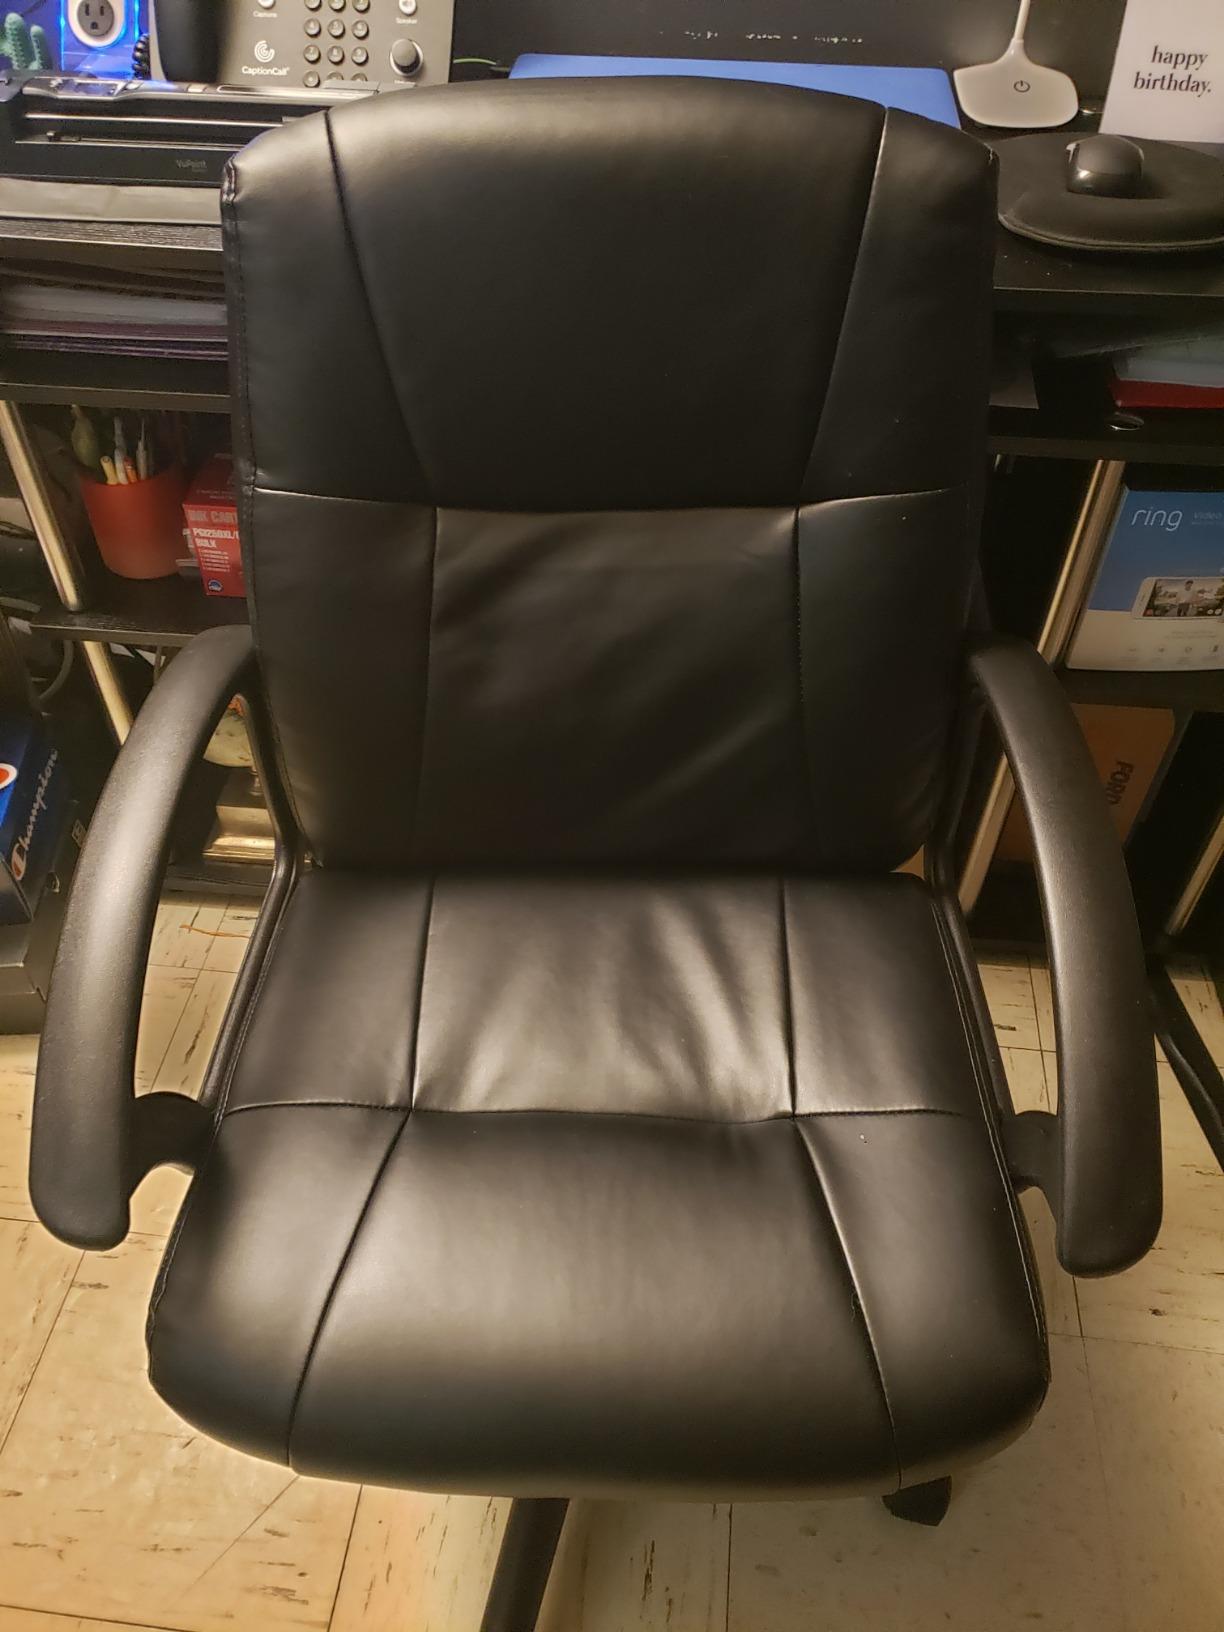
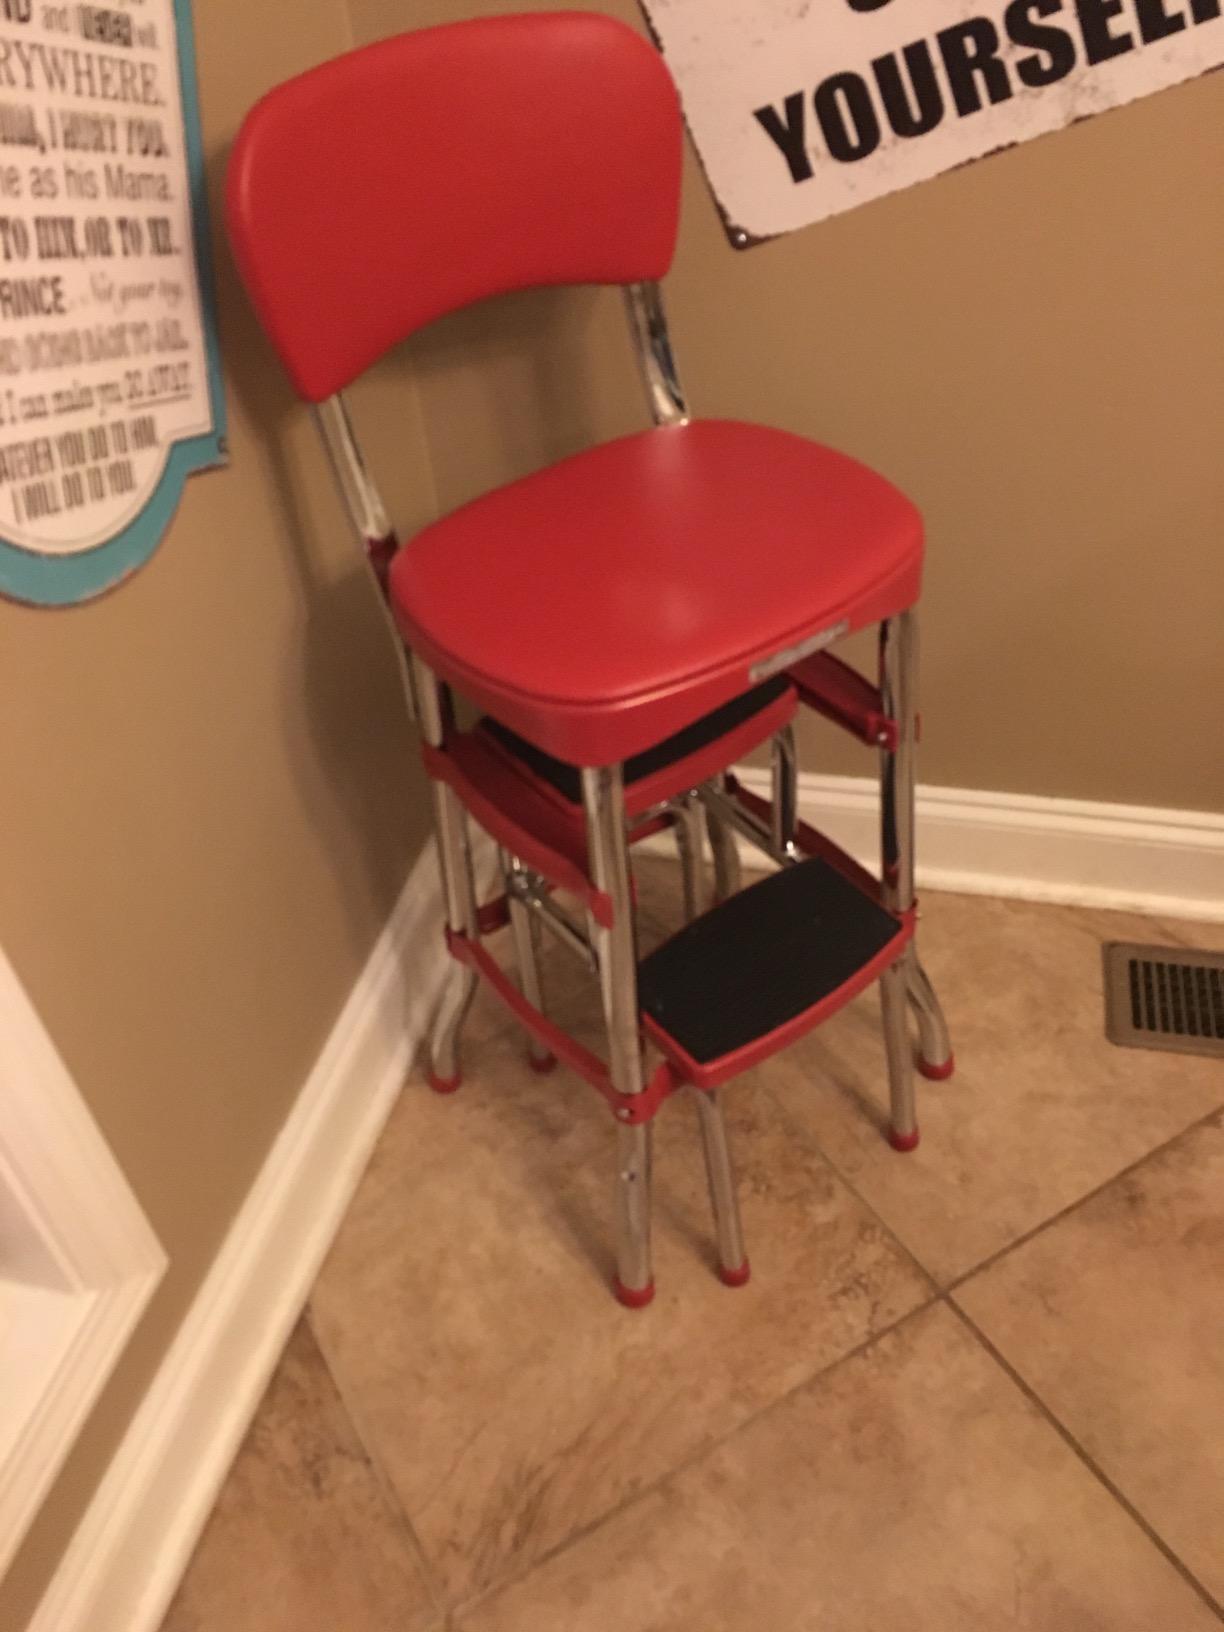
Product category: items_chair
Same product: no